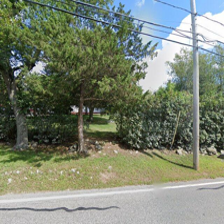
Label: streetView